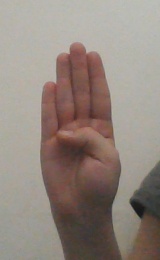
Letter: kaaf